Mary Haviland Stilwell Kuesel

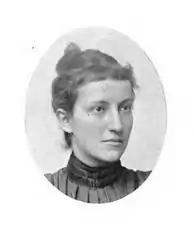
Dr. Mary H. Stilwell

Mary Haviland Stilwell Kuesel sometimes spelled Stillwell-Kuesel (April 30, 1866 – June 22, 1936) was a pioneer American dentist. She was the founder of the Women's Dental Association of the United States, which she founded in 1892 with 12 charter members.